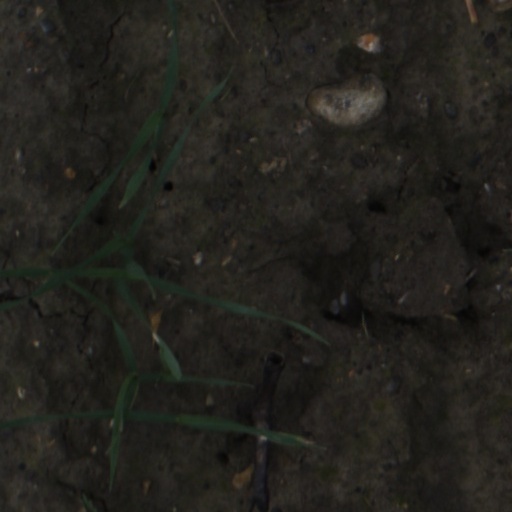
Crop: wheat